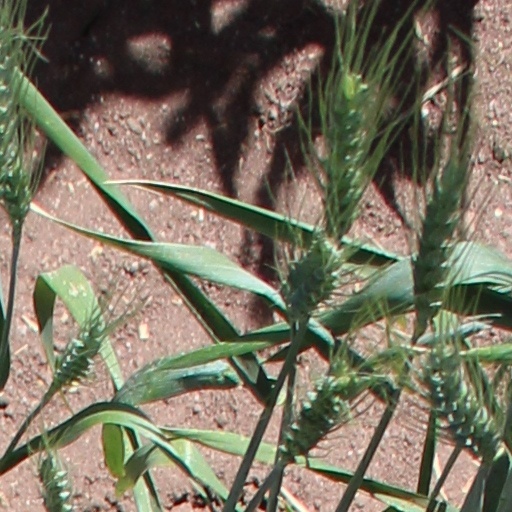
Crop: wheat